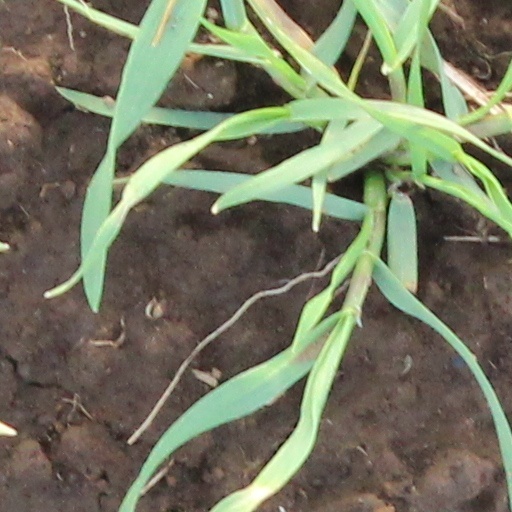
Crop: wheat